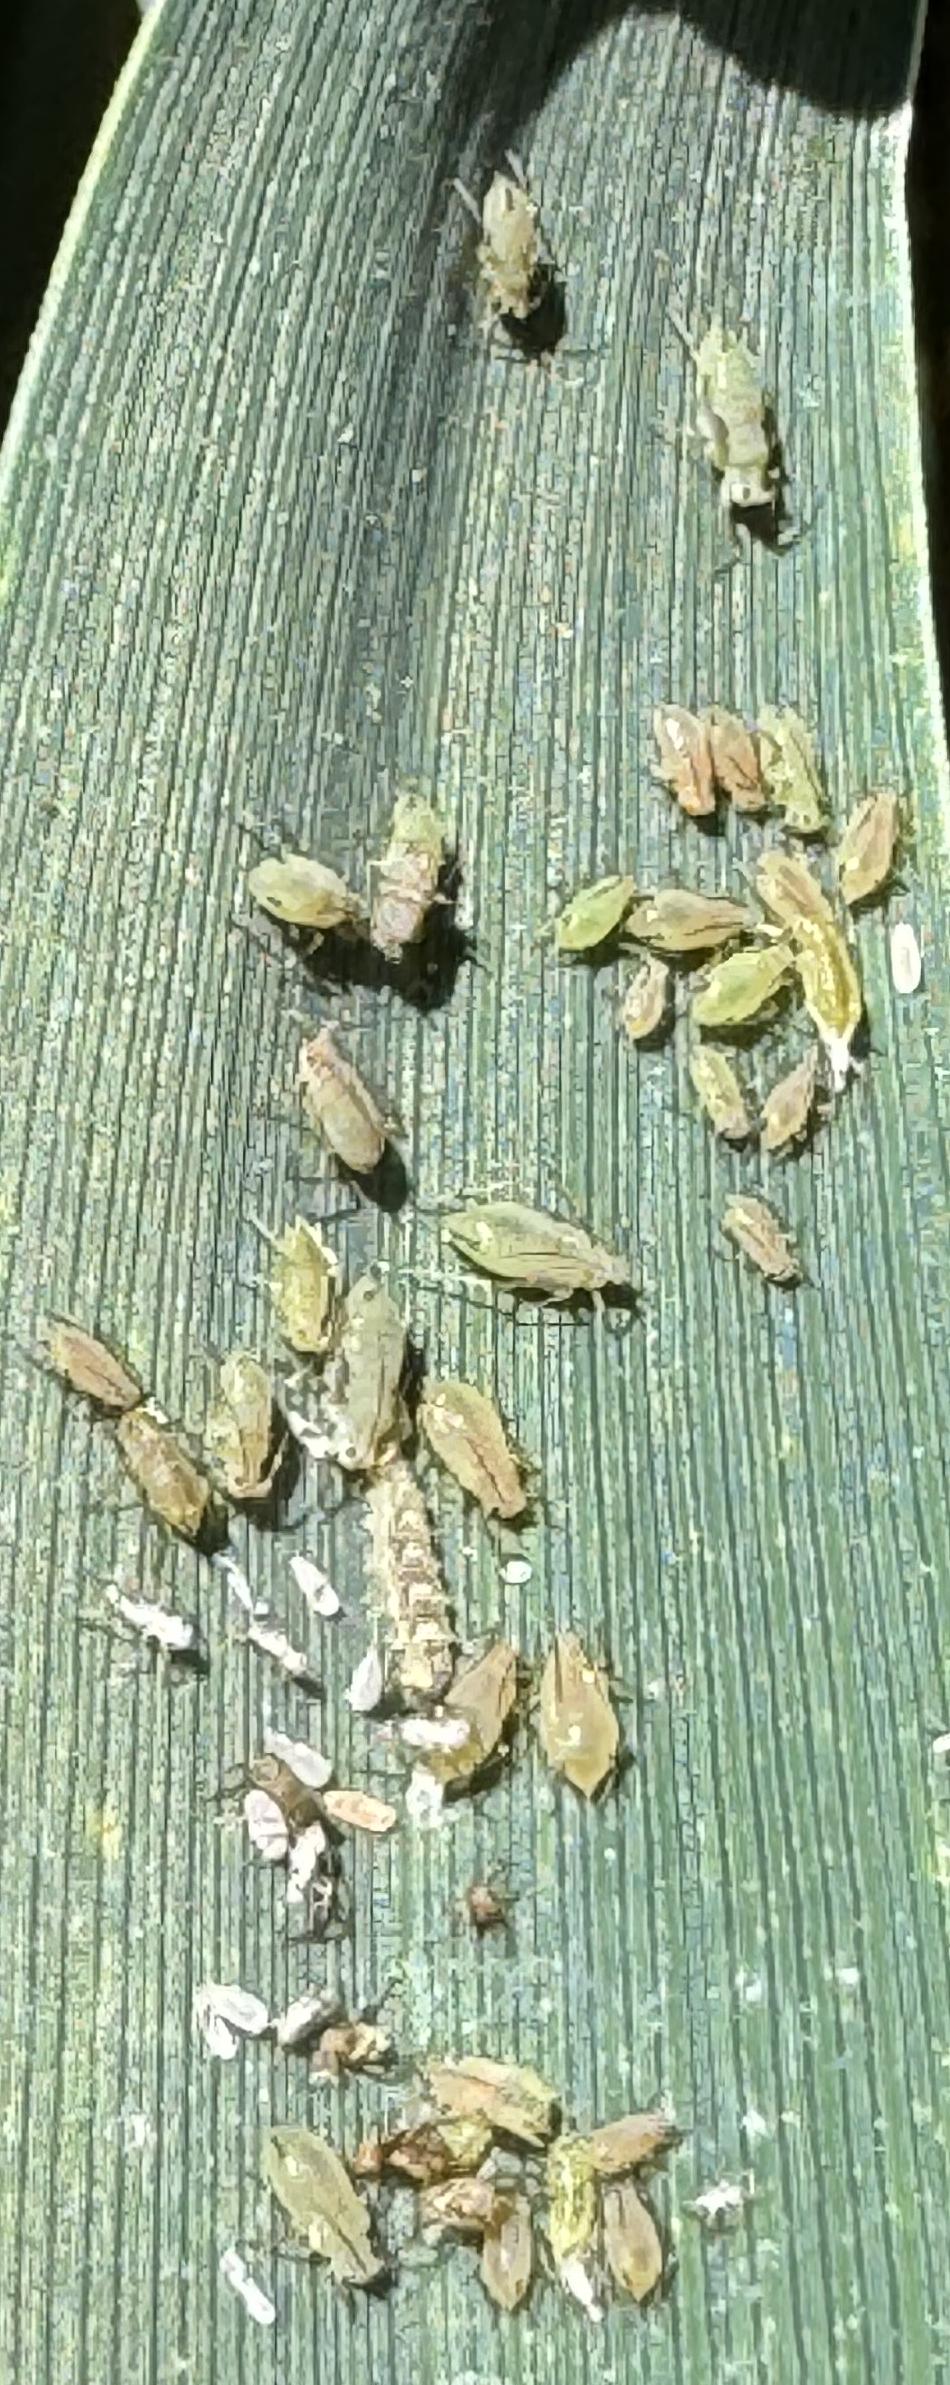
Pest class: english_grain_aphid